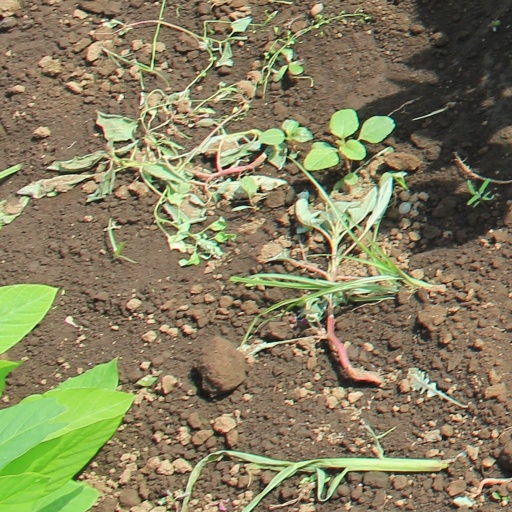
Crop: soybean